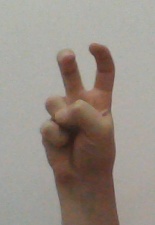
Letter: toot